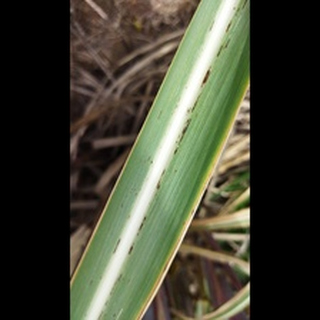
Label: sugarcane_rust